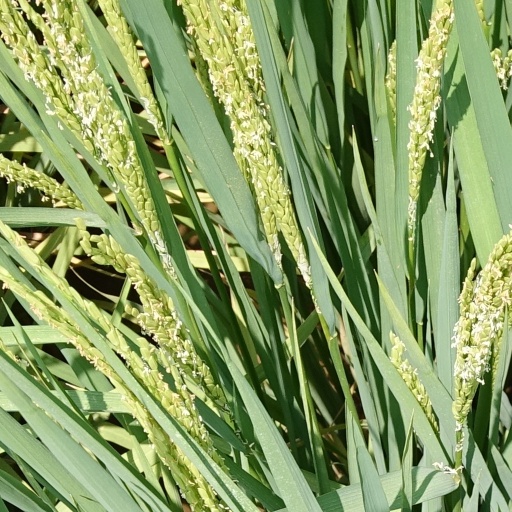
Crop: rice